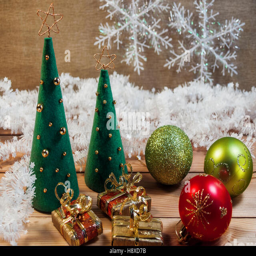
firs of felt with toys , gifts and snowflakes on a wooden background